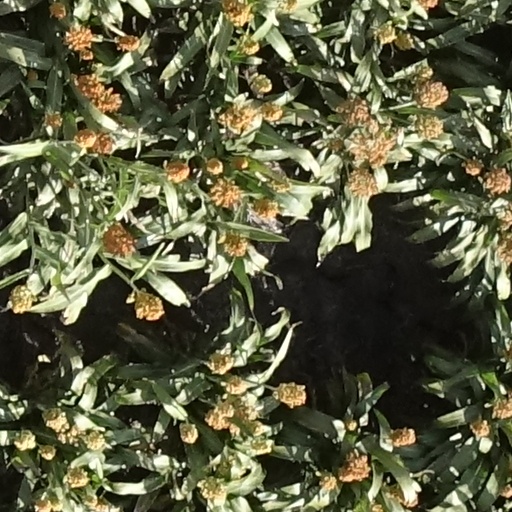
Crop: sorghum